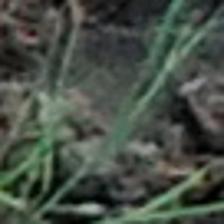
Label: single